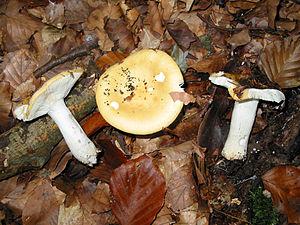
Le genre Russula, en français les russules, regroupe des champignons parmi les plus répandus dans les bois et les forêts. Ce sont des basidiomycètes appartenant à l'ordre des Russulales et à la famille des Russulaceae, dont fait également partie le genre Lactarius, les lactaires. Russules et lactaires ont en commun d'être des champignons à lamelles, possédant une chair grenue et cassante. Mais, contrairement aux lactaires, les russules n'ont pas de laticifères efficients, de plus leurs lamelles sont rarement décurrentes. Il existe plus d'une centaine d'espèces de russules, souvent très difficiles à différencier. Peu d'entre elles sont de bons comestibles, d'autres sont émétiques, quelques-unes peuvent être toxiques.